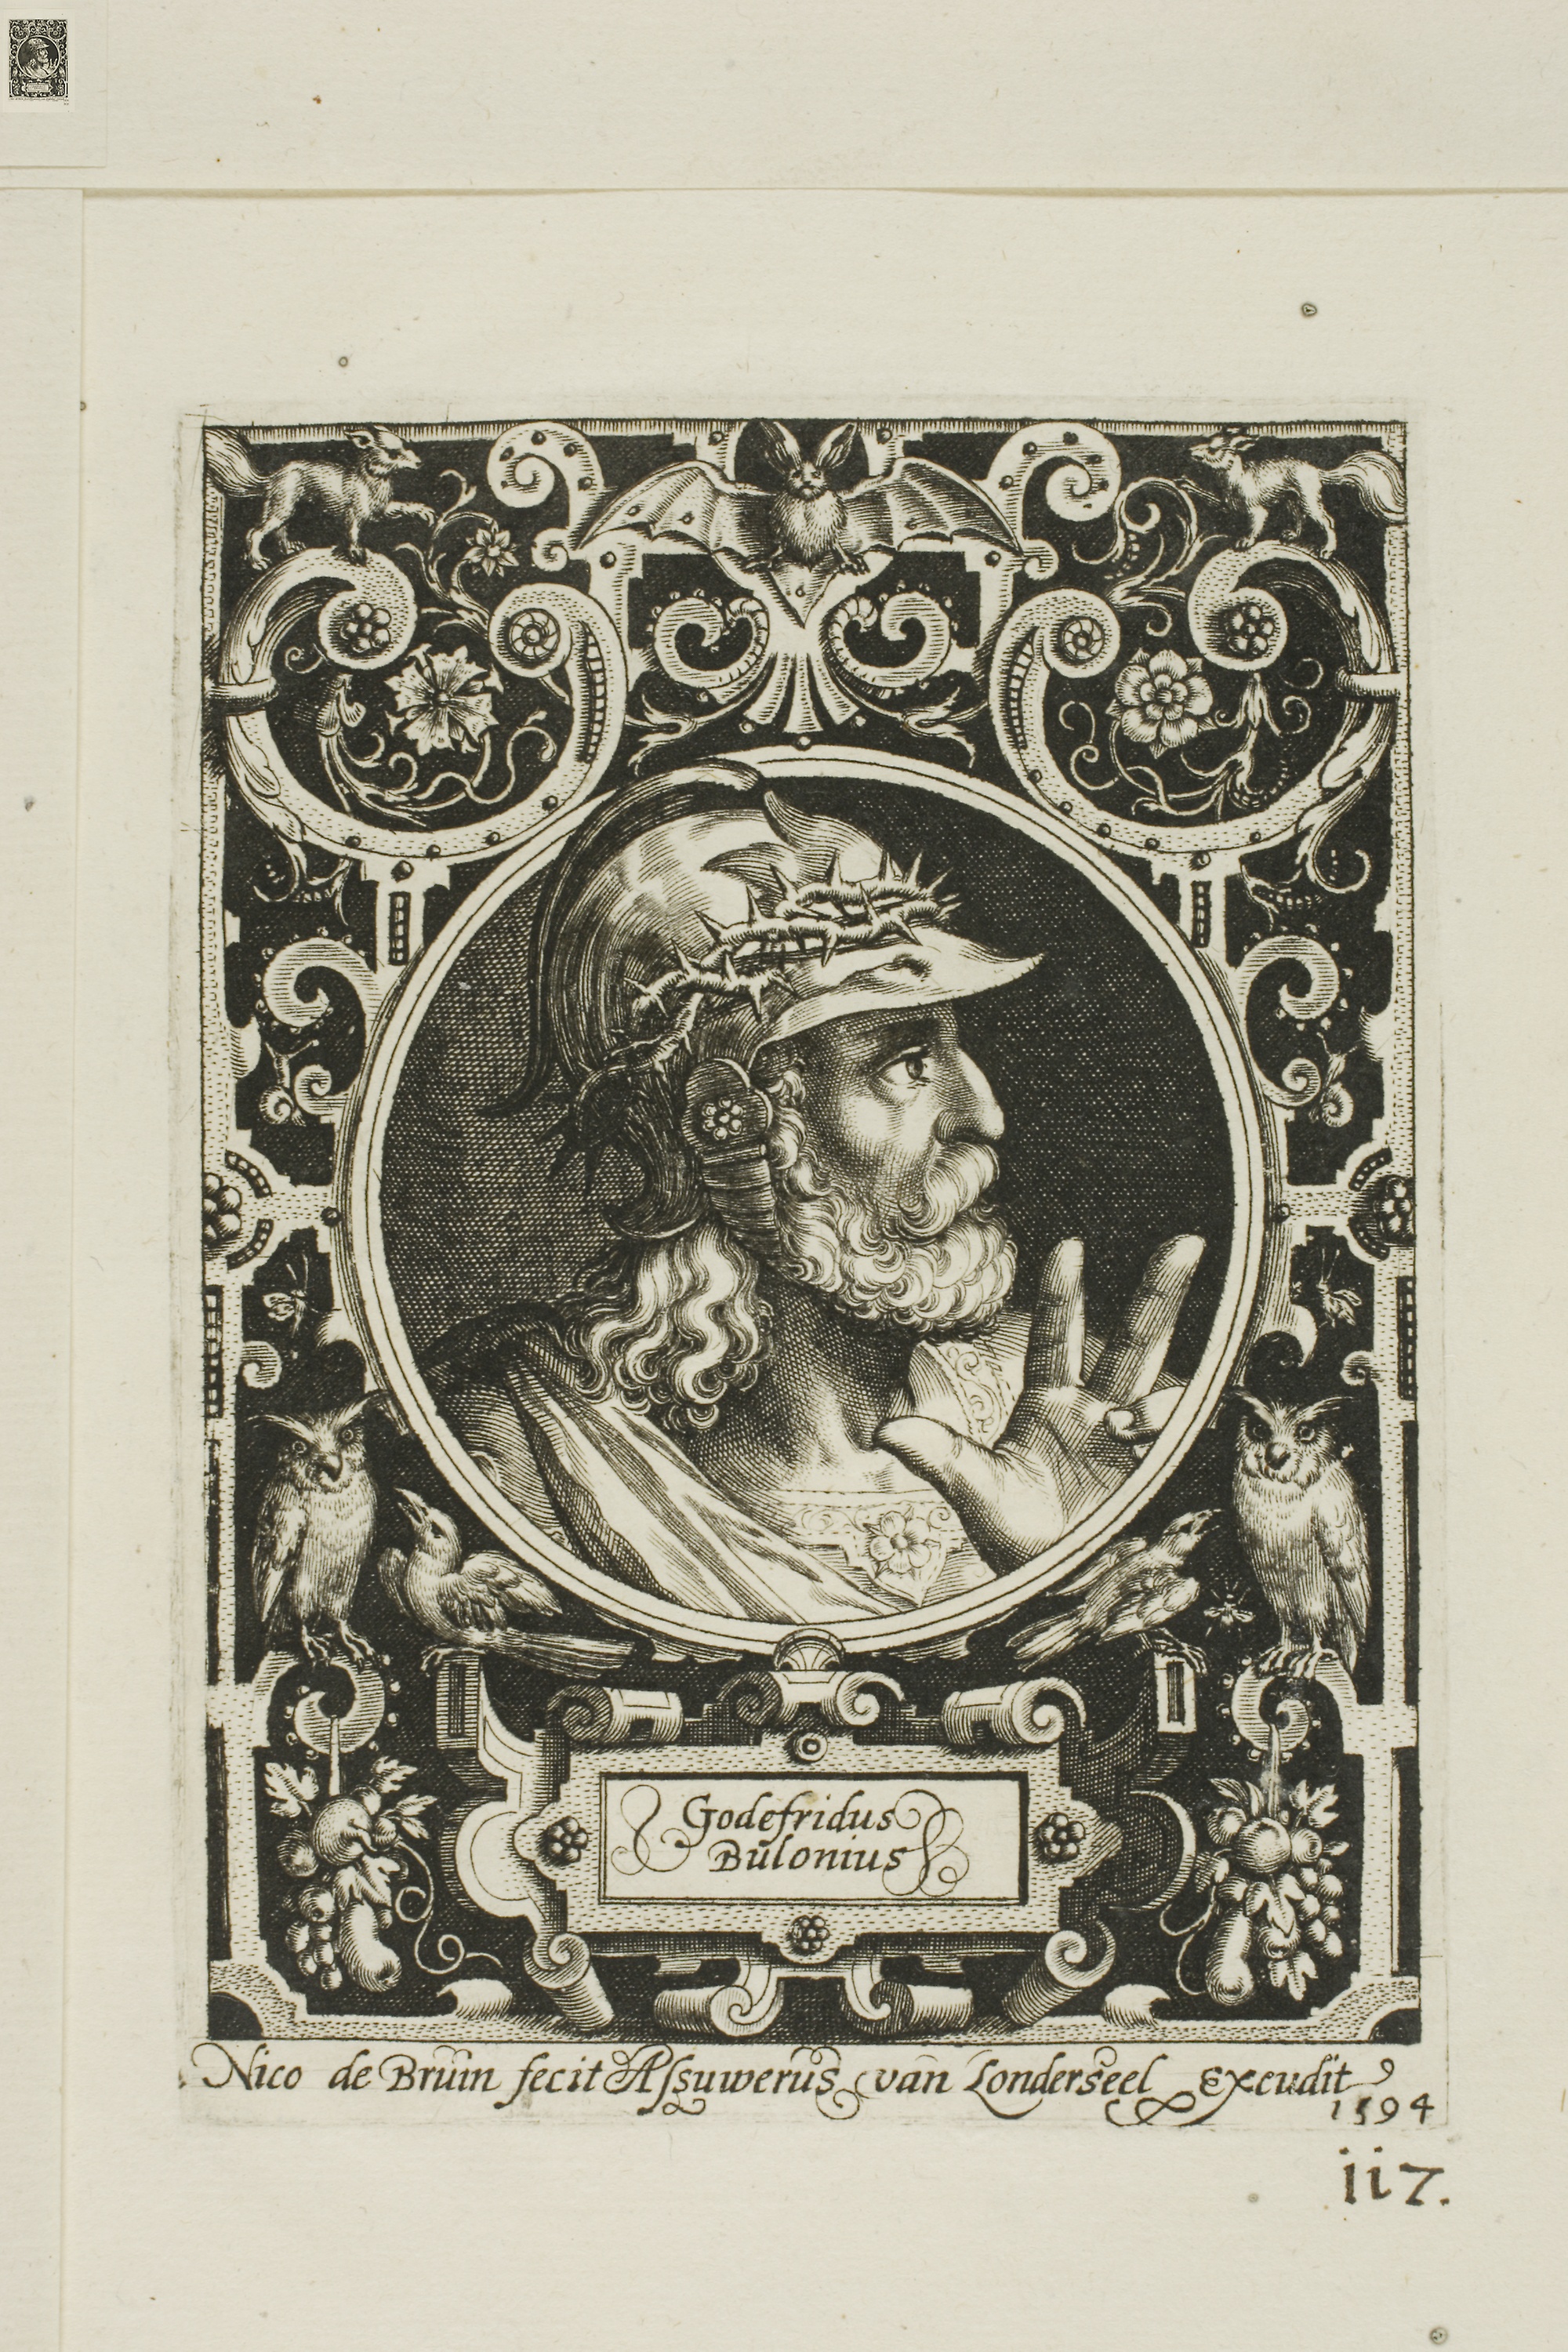
text, history, art, picture frame, font, illustration, ancient history, vintage clothing, visual arts